Boswil-Bünzen railway station

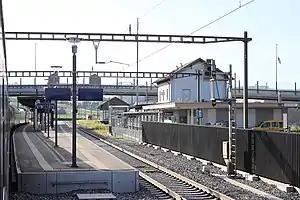
The station in 2017

Boswil-Bünzen railway station is a railway station in the municipality of Boswil, in the Swiss canton of Aargau. It is an intermediate stop on the standard gauge Rupperswil–Immensee line of Swiss Federal Railways.